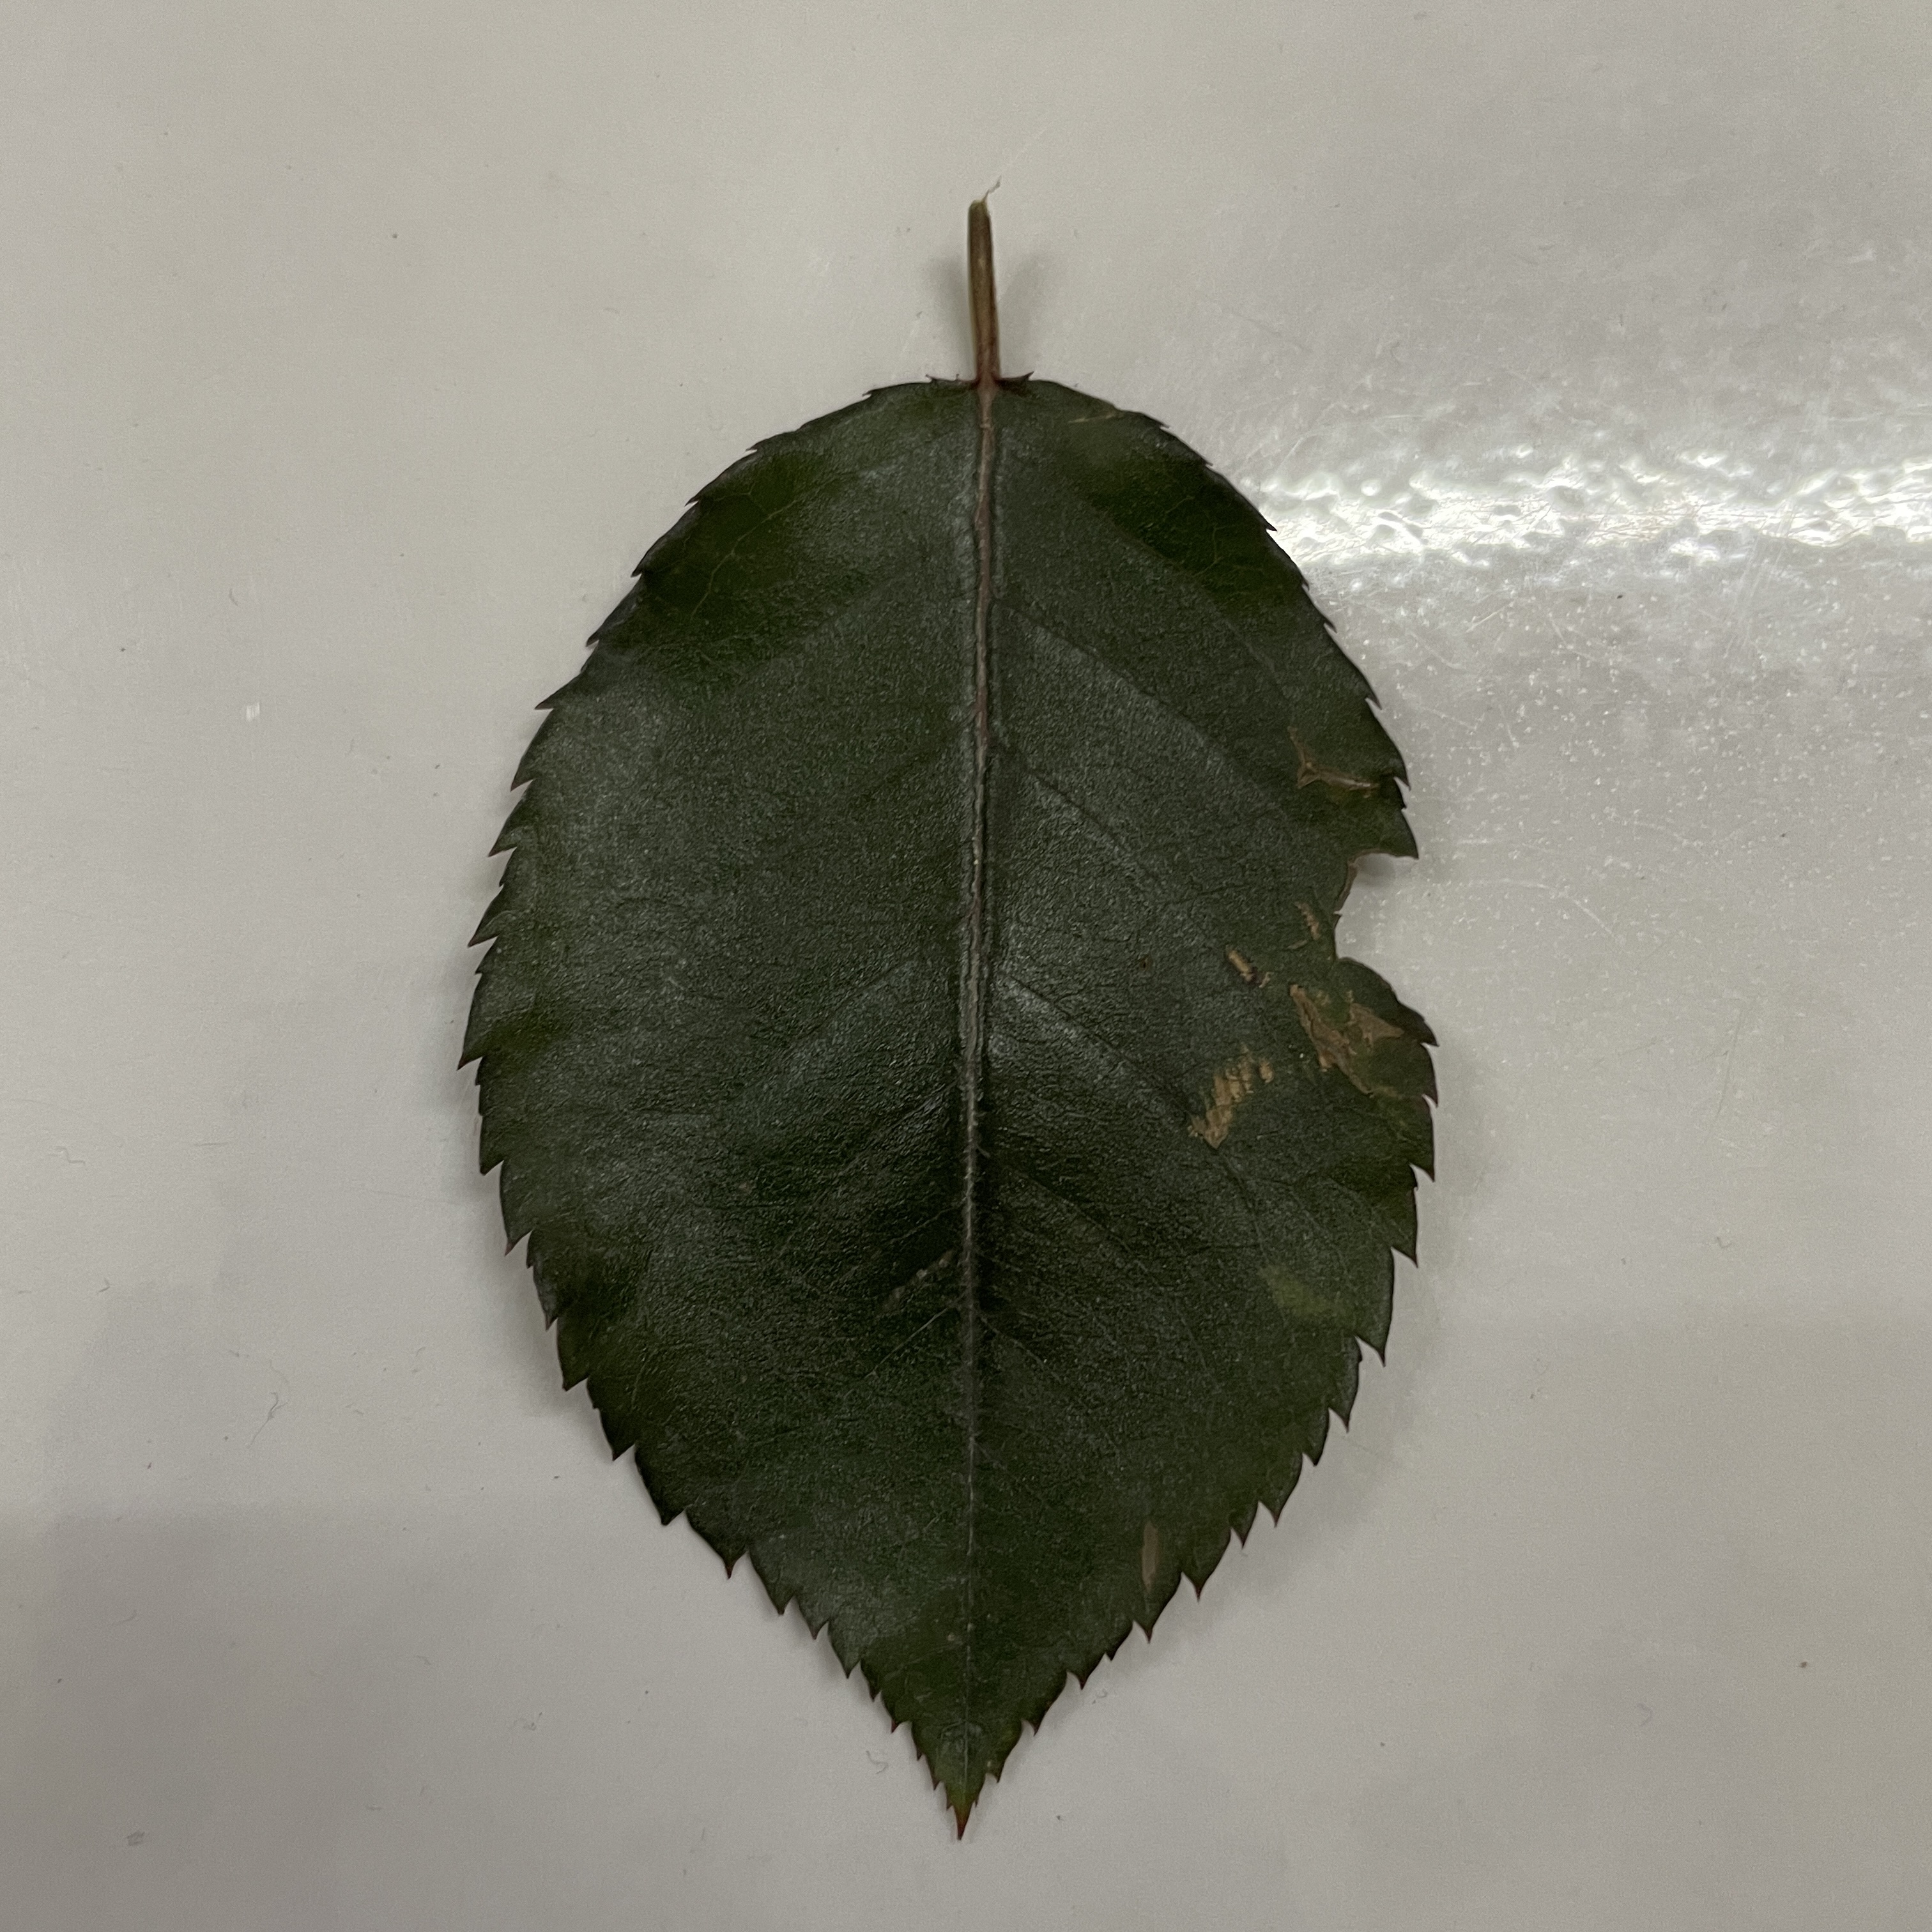
Label: Healthy Leaf